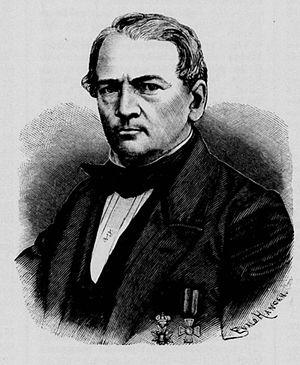
Ignaz Lachner est un compositeur et chef d'orchestre allemand, né à Rain-am-Lech le 17 septembre 1807 et mort à Hanovre le 25 février 1895.